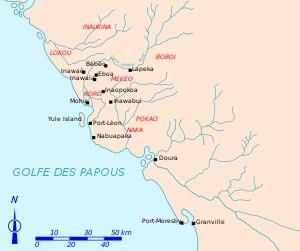
Henri Baptiste Stanislas Verjus est un missionnaire français, vicaire apostolique de Nouvelle-Poméranie en 1889. Le 3 mars 2016, il est déclaré vénérable par le pape François.